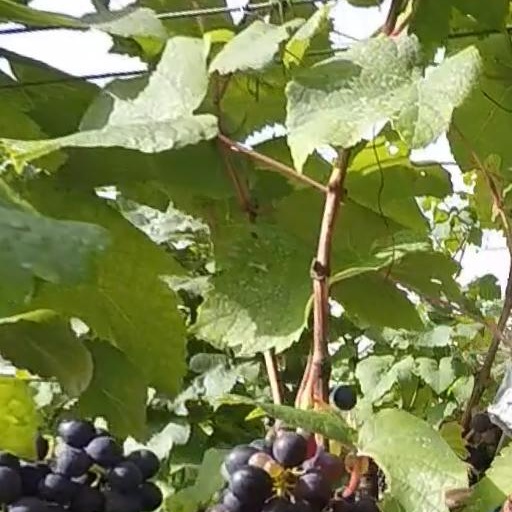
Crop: grape